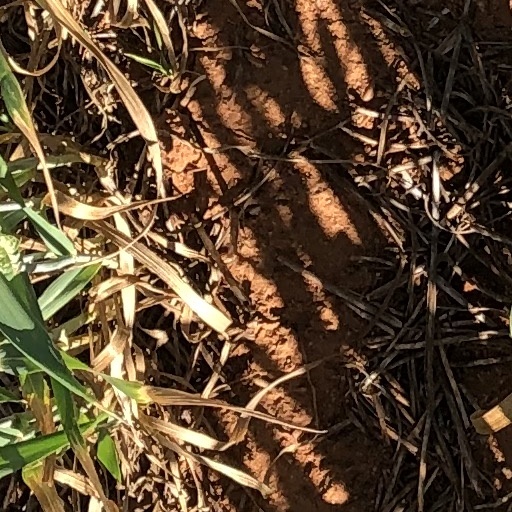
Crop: wheat